Individualist anarchism

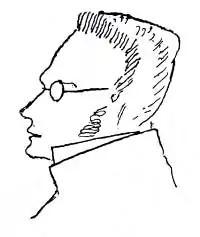
Portrait of Max Stirner by Friedrich Engels

Johann Kaspar Schmidt, better known as Max Stirner (the "nom de plume" he adopted from a schoolyard nickname he had acquired as a child because of his high brow, in German "Stirn"), was a German philosopher who ranks as one of the literary fathers of nihilism, existentialism, post-modernism and anarchism, especially of individualist anarchism. Stirner's main work is "The Ego and Its Own", also known as "The Ego and His Own" ("Der Einzige und sein Eigentum" in German which translates literally as "The Only One [individual] and his Property" or "The Unique Individual and His Property"). This work was first published in 1844 in Leipzig and has since appeared in numerous editions and translations.